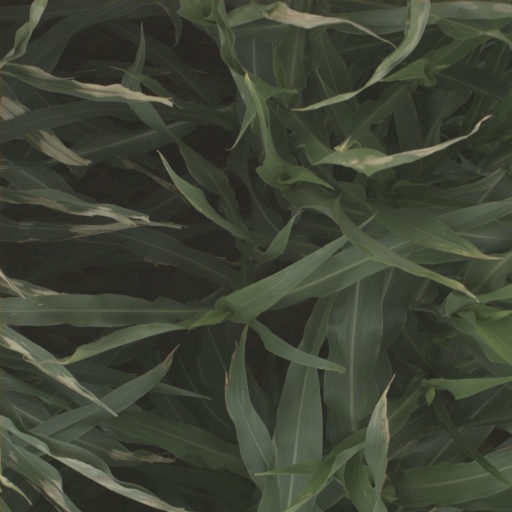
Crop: sorghum